Backlash (2007)

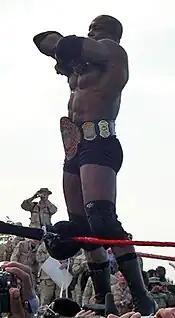
Bobby Lashley during his first reign as ECW Champion.

Backlash is a pay-per-view (PPV) event that was established by World Wrestling Entertainment (WWE) in 1999. The concept of the pay-per-view was based around the backlash from WWE's flagship event, WrestleMania. The 2007 event was the ninth Backlash and featured the backlash from WrestleMania 23. It was scheduled to take place on April 29, 2007, at the Philips Arena in Atlanta, Georgia. From 2004 to 2006, Backlash was held exclusively for the Raw brand, but following WrestleMania 23, WWE discontinued brand-exclusive PPVs. The 2007 Backlash was the first PPV held following this change and thus featured wrestlers from Raw, SmackDown!, and ECW.